Mercosur

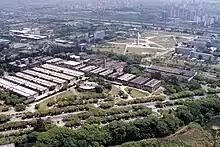
The University of São Paulo, in São Paulo, Brazil, is one of the most highly esteemed university institutions in the region of Mercosur.

The jurisdiction can be agreed on at the time the contract is signed, during the life of the contract, or even when the dispute actually arises. The validity and effects of the choice of venue will be governed by the law of the member nations that normally have jurisdiction to hear the case, always resorting to the law most favorable to the validity of the contract. Whether or not jurisdiction is chosen, such jurisdiction will be prorogated in favor of the courts of the member state where the proceedings are in fact filed, provided the respondent voluntarily allows this in an affirmative and unfeigned way.